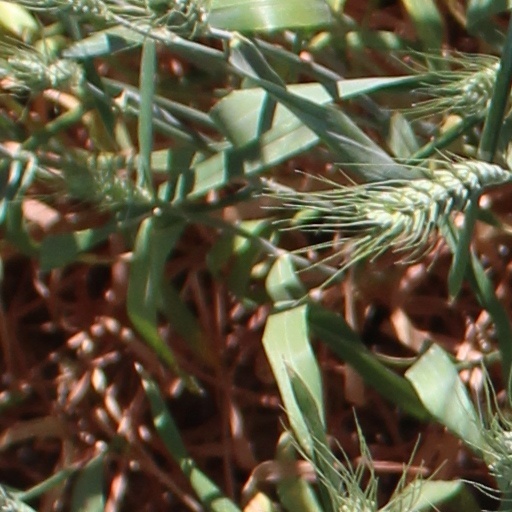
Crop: wheat